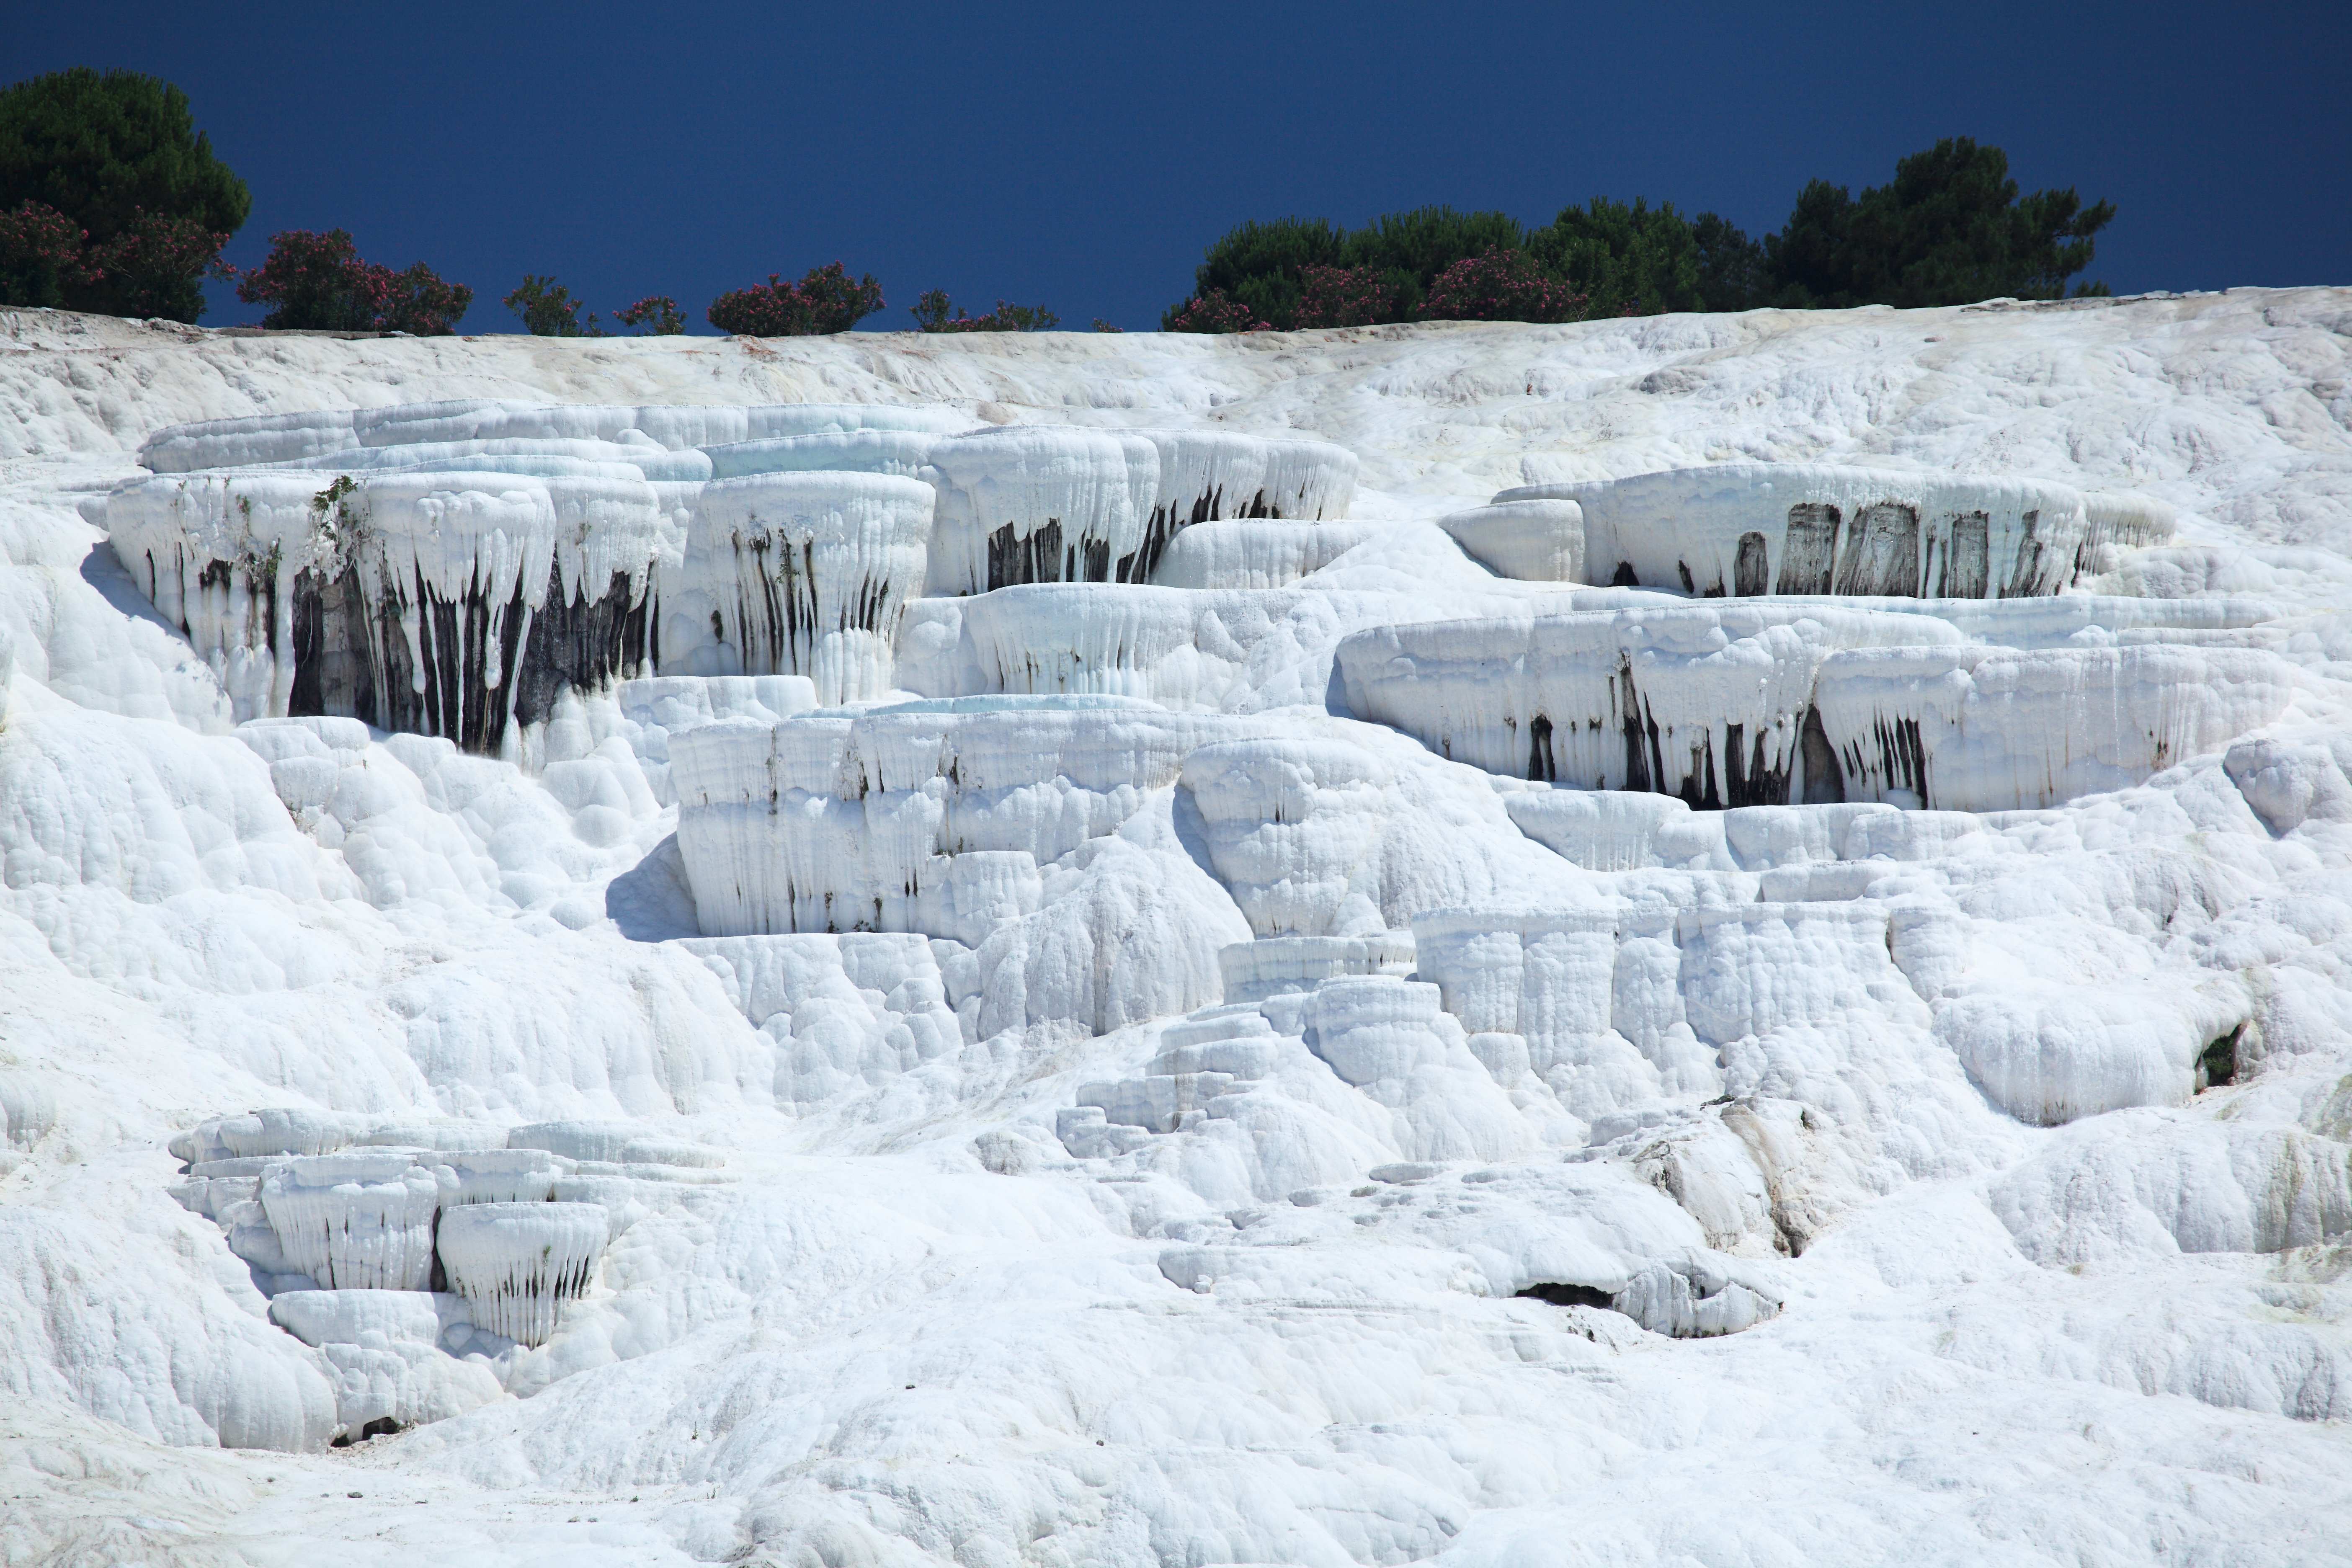
landscape, nature, rock, winter, formation, pool, ice, glacier, natural, ancient, landmark, terrace, geology, badlands, turkey, calcium, limestone, unesco, geological, thermal, mineral, freezing, turkish, glacial landform, geological phenomenon, ice cap